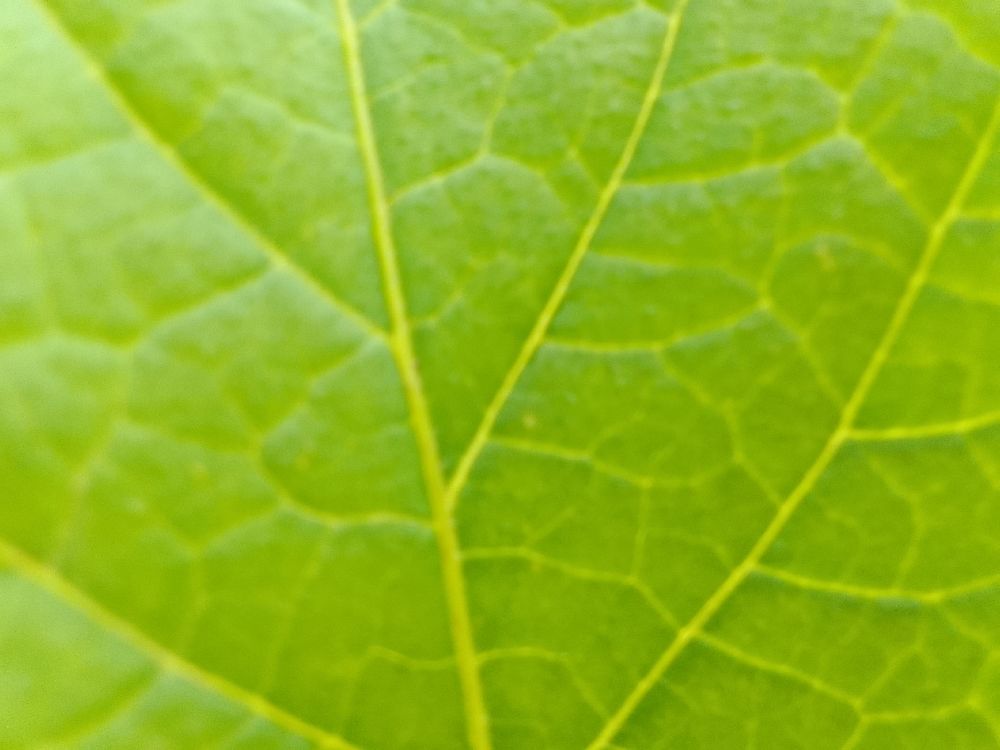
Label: Healthy